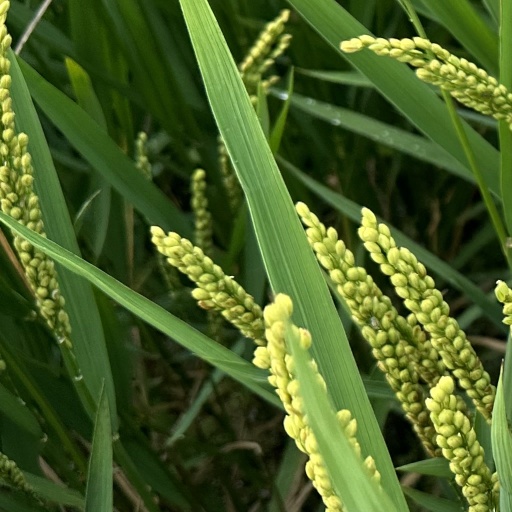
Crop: rice